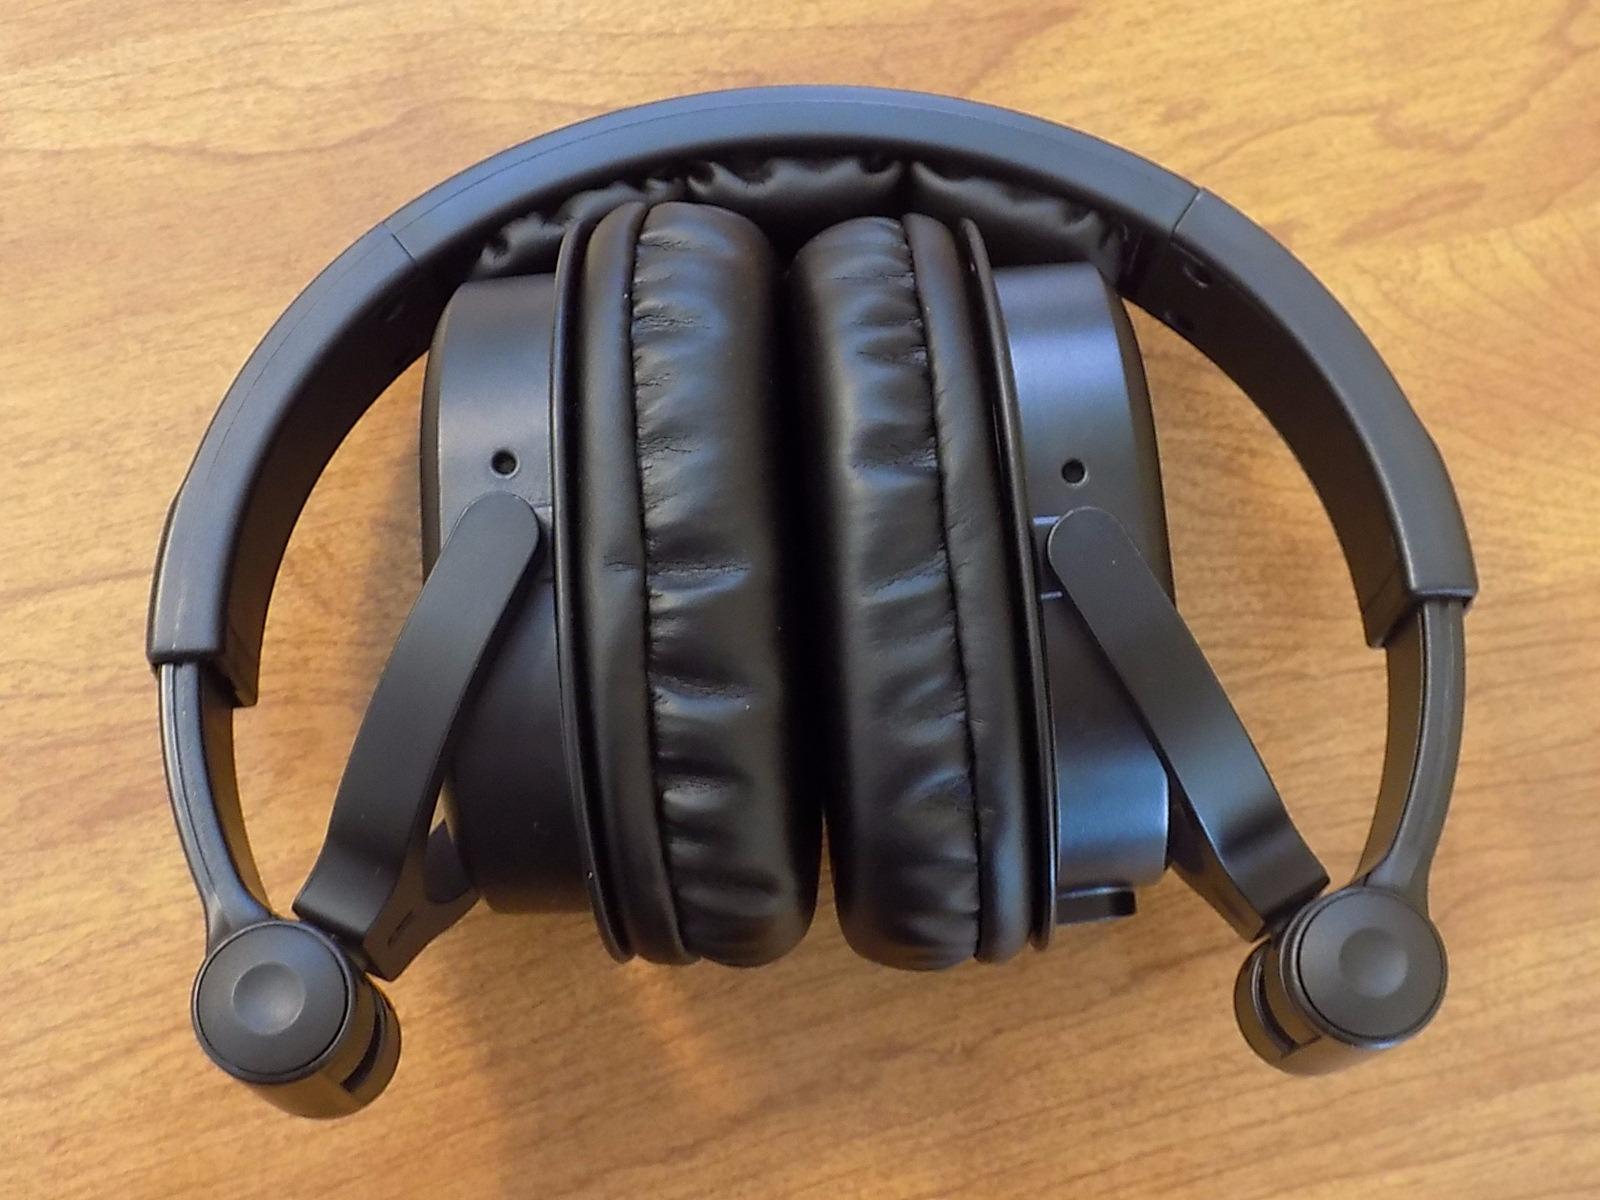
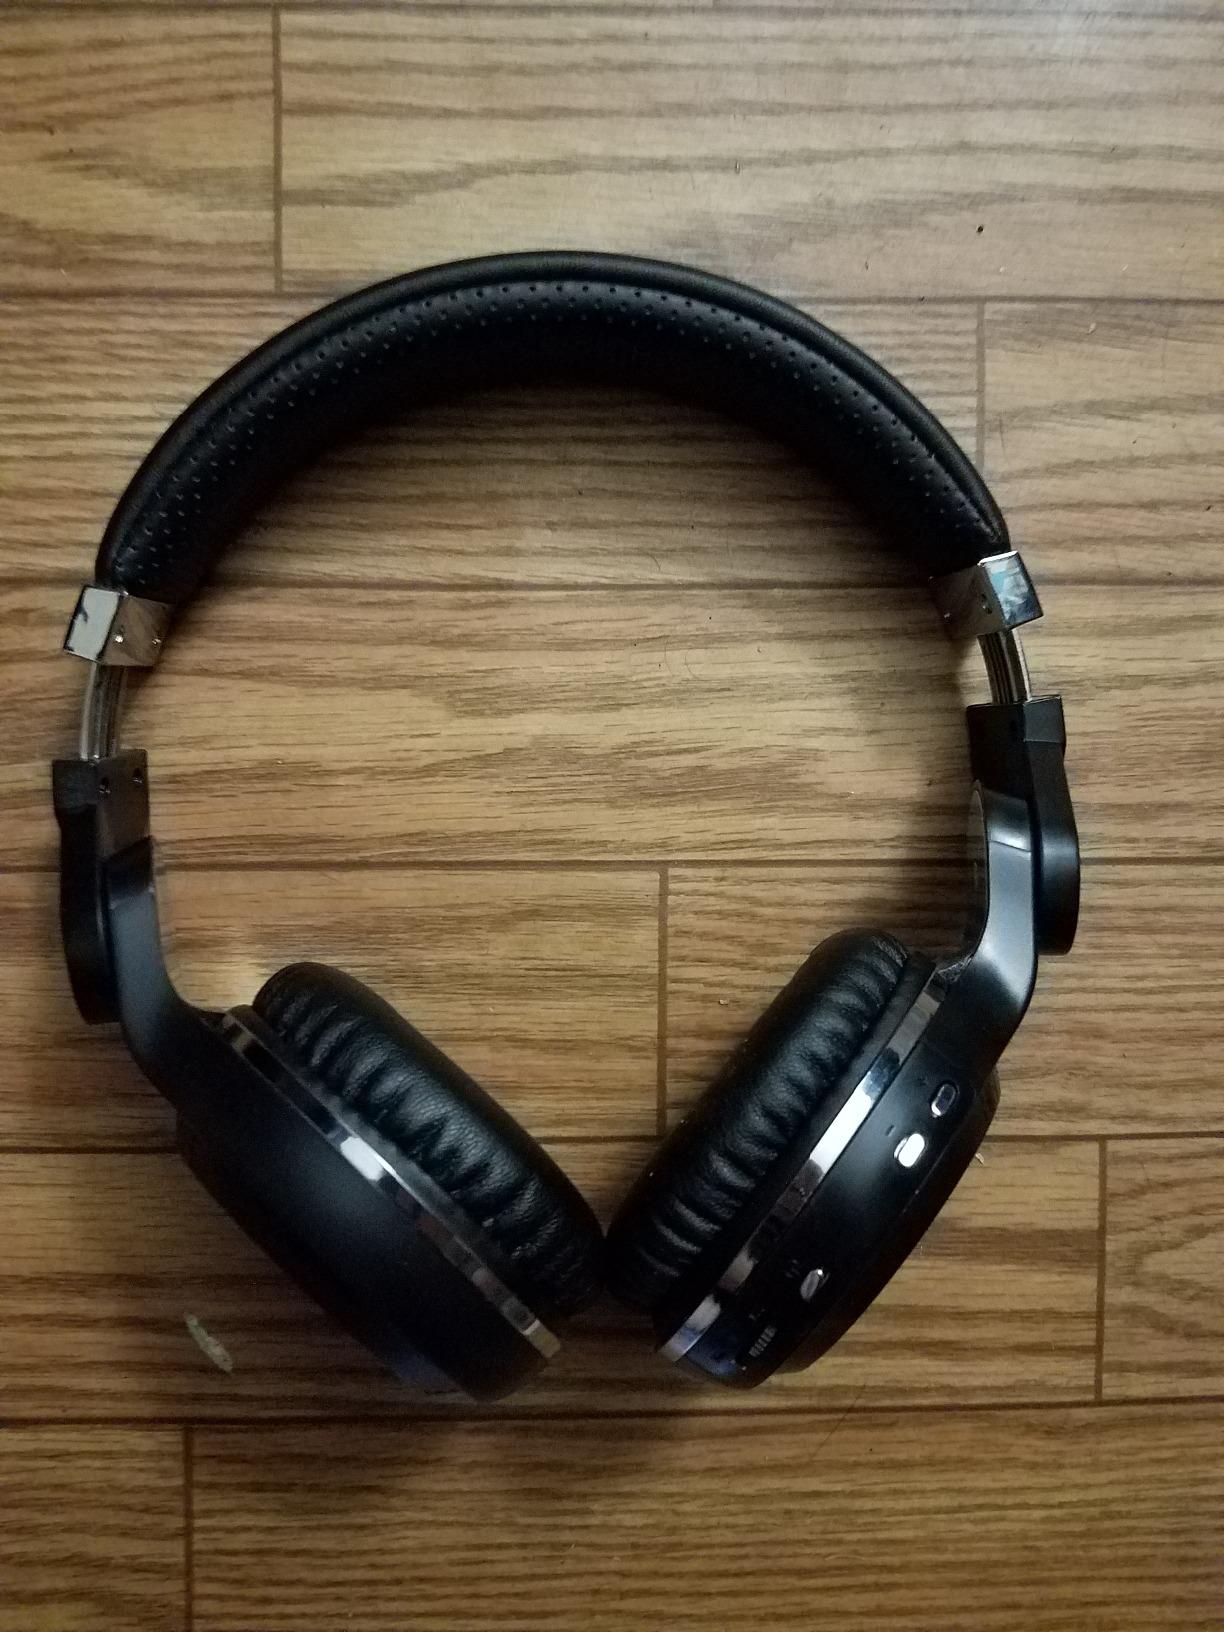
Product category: headphones
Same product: no